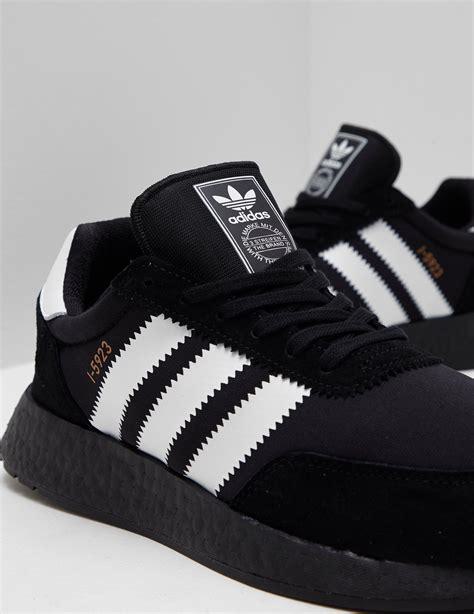
Brand: Adidas
Model: I 5923